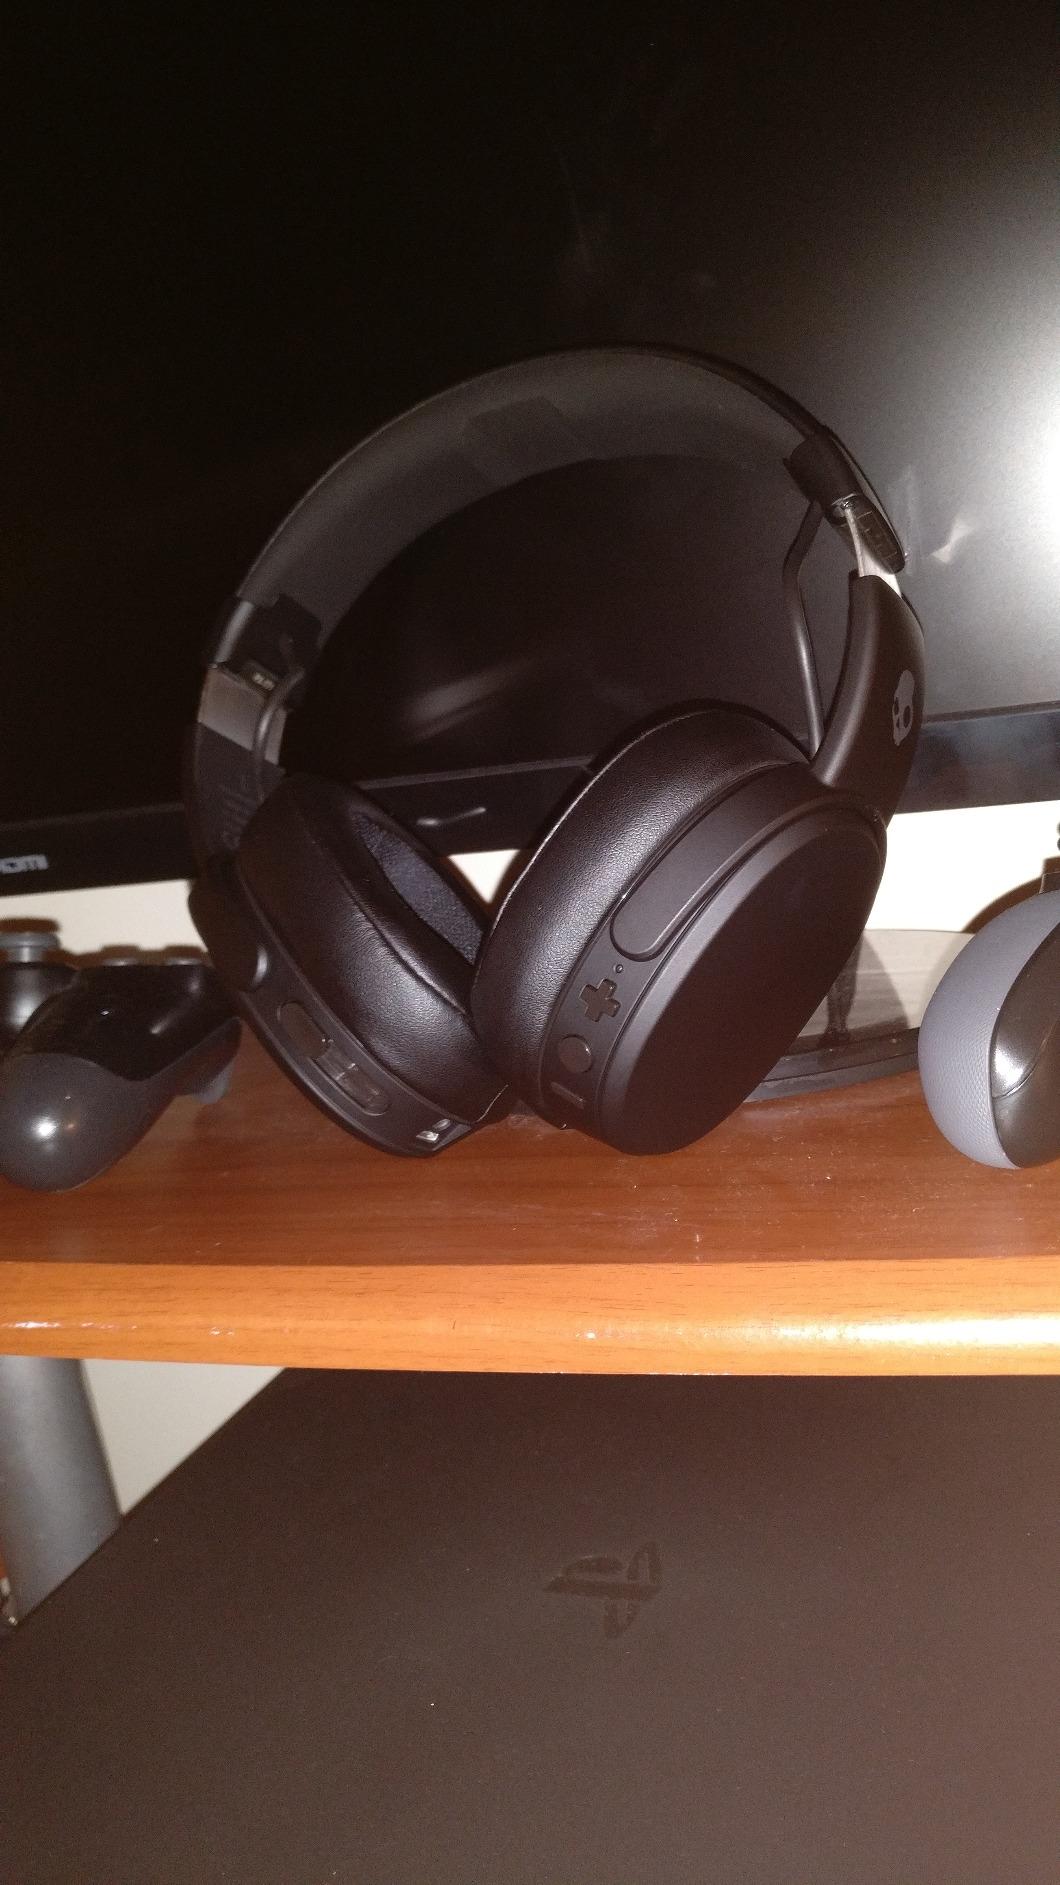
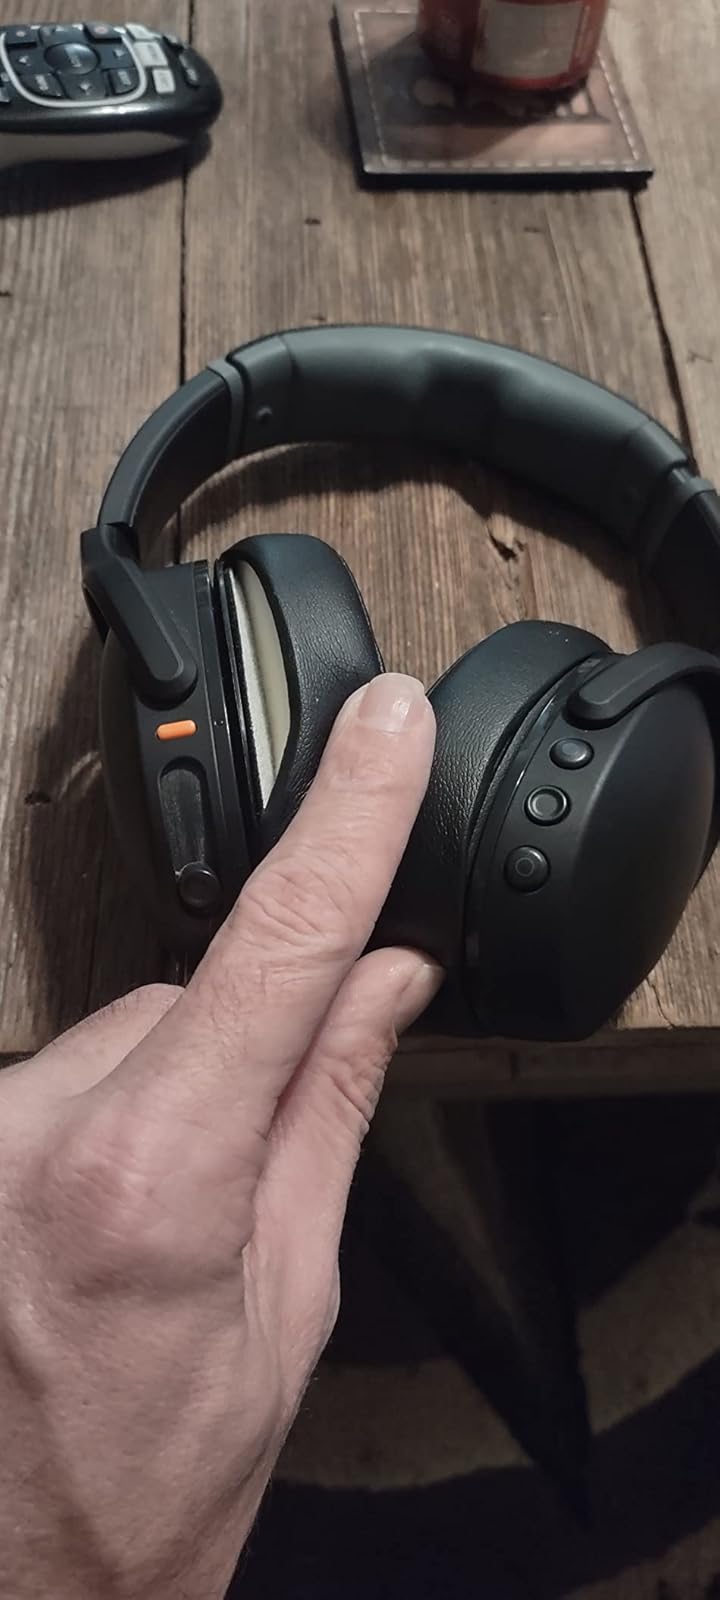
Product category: headphones
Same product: yes